May Staveley

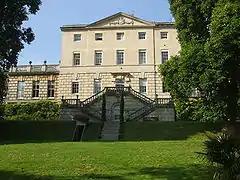
Clifton Hill House

In 1911, the university took over the running of the house and they bought the adjacent Callandar House, which dates from the late 18th century and is itself grade II listed. During the war Staveley was honorary secretary of her university's Women's War Work Fund. She had worked in France during the summer in France for the Quakers before the war and now the Fund organised a hostel for refugees from Belgium.